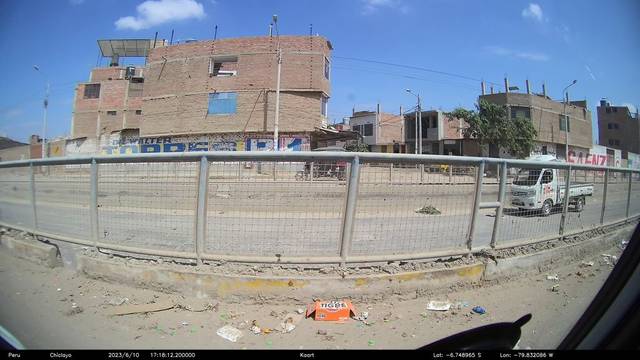
Region: Peru
Coordinates: -6.749, -79.832